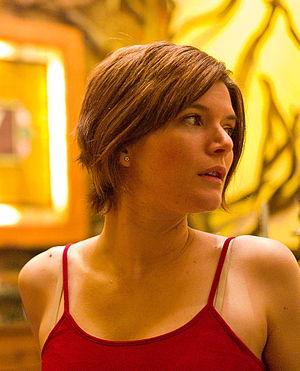
Lauren LoGiudice est une commédienne, scénariste, productrice et monteuse américaine.